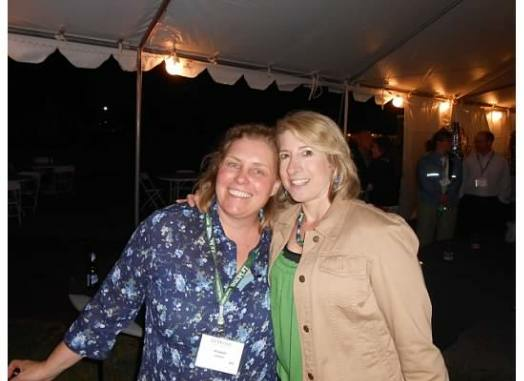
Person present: Yes